Charles III

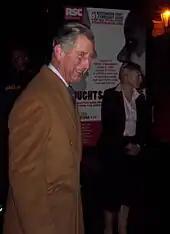
Charles in a brown coat attending a performance of Henry V in Stratford-upon-Avon

From young adulthood, Charles encouraged the understanding of Indigenous voices, saying they held crucial messages about preservation of the land, respecting community and shared values, resolving conflict, and recognising and making good on past iniquities. He dovetailed this view with his efforts against climate change, as well as reconciliation between Indigenous and non-Indigenous peoples and his charitable work in Canada. At the 2022 Commonwealth Heads of Government Meeting Charles, who was representing his mother, raised that reconciliation process as an example for dealing with the history of slavery in the British Empire, for which he expressed his sorrow.